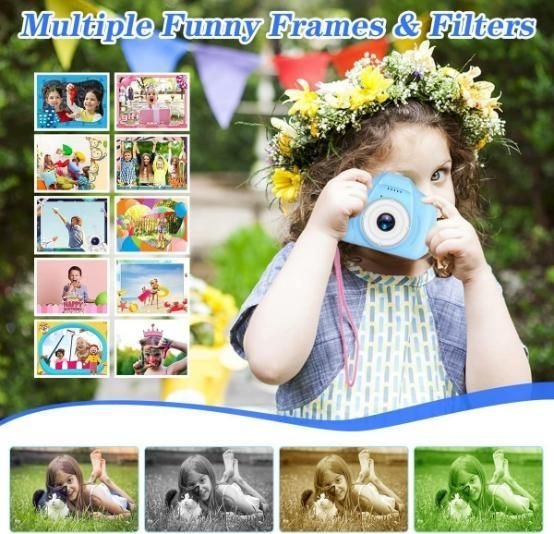
Digital Video Camera for Kids
Product Name: Digital Video Camera for Kids 3MP 1080P Package Contains: It has 1 Piece of Digital Video Camera for Kids Material: ?High-Quality Plastic Image Stabilisation Digital Effective Still Resolution 2 Pixels Color: Colour as per availability Combo/Set Of: Pack of 1 Dimension: ? ? ?15 x 10.1 x 7.8 cm Weight: 150
Brand: k0ra27-xr
Category: Cameras & Optics > Cameras > Digital Cameras > Point-and-Shoot Digital Cameras